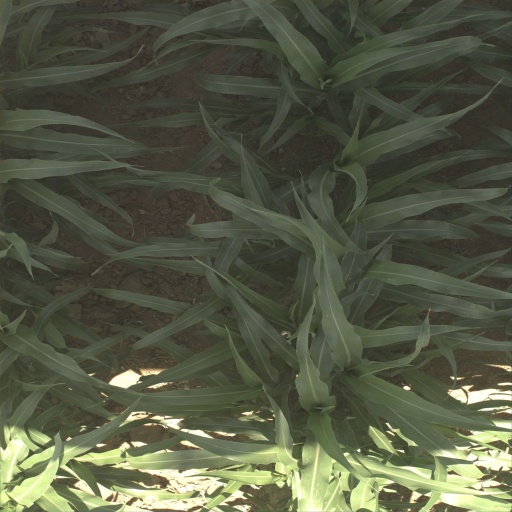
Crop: sorghum